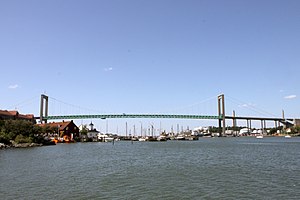
Älvsborgsbron
Älvsborgsbron over Göta älv ved Göteborg i Sverige
Älvsborgsbron er en bro over Göta älv i havneindløbet i Göteborg i Sverige.